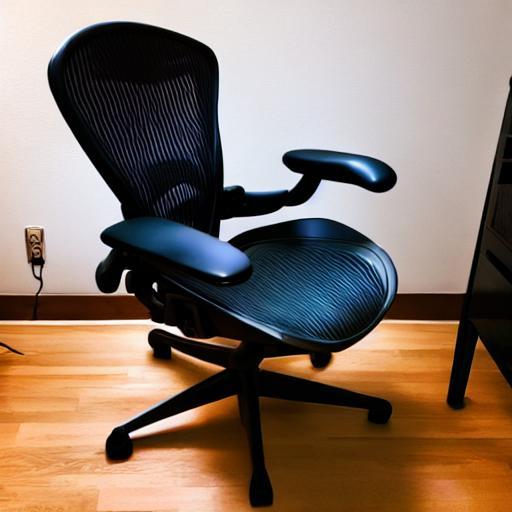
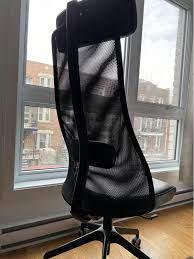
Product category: items_chair
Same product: no